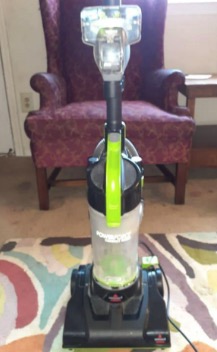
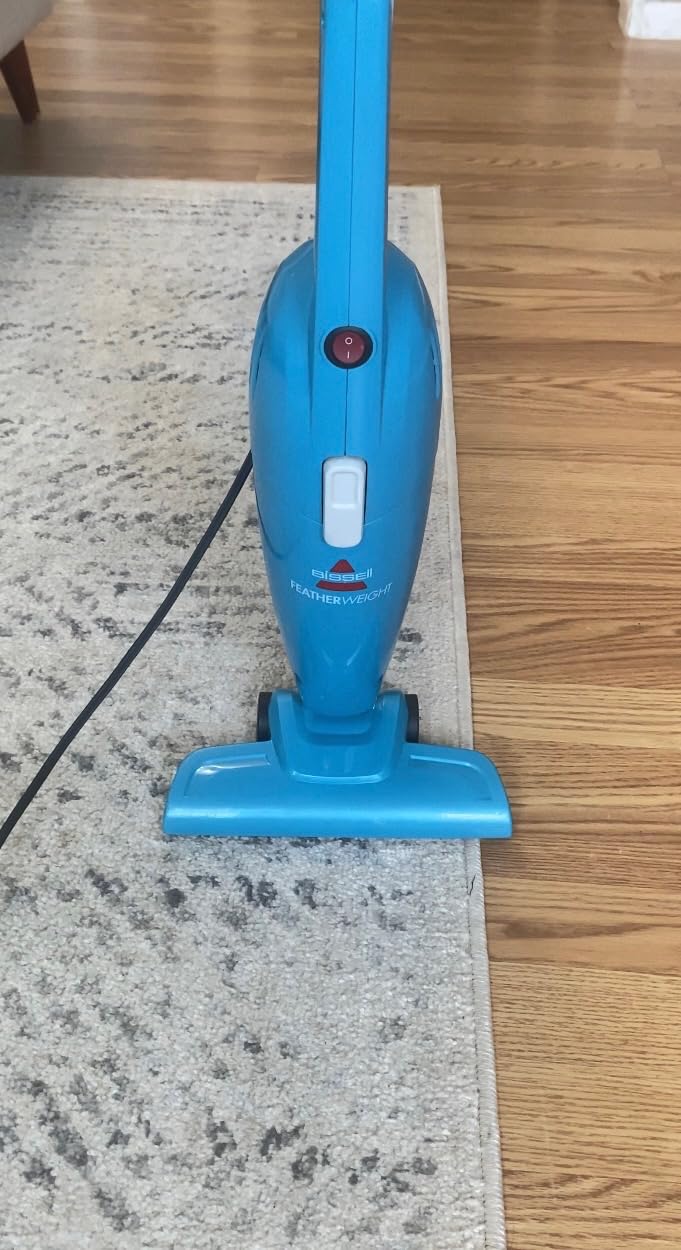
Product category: items_vacuum
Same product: no